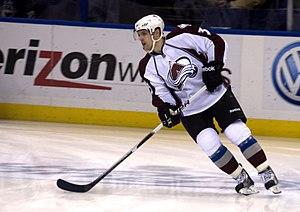
Ryan O'Byrne est un joueur professionnel canadien de hockey sur glace. Il a été le dernier joueur de l'histoire des Canadiens de Montréal à porter le numéro 3. Ce numéro 3 a été retiré le 4 décembre 2009 en hommage à Émile Bouchard.